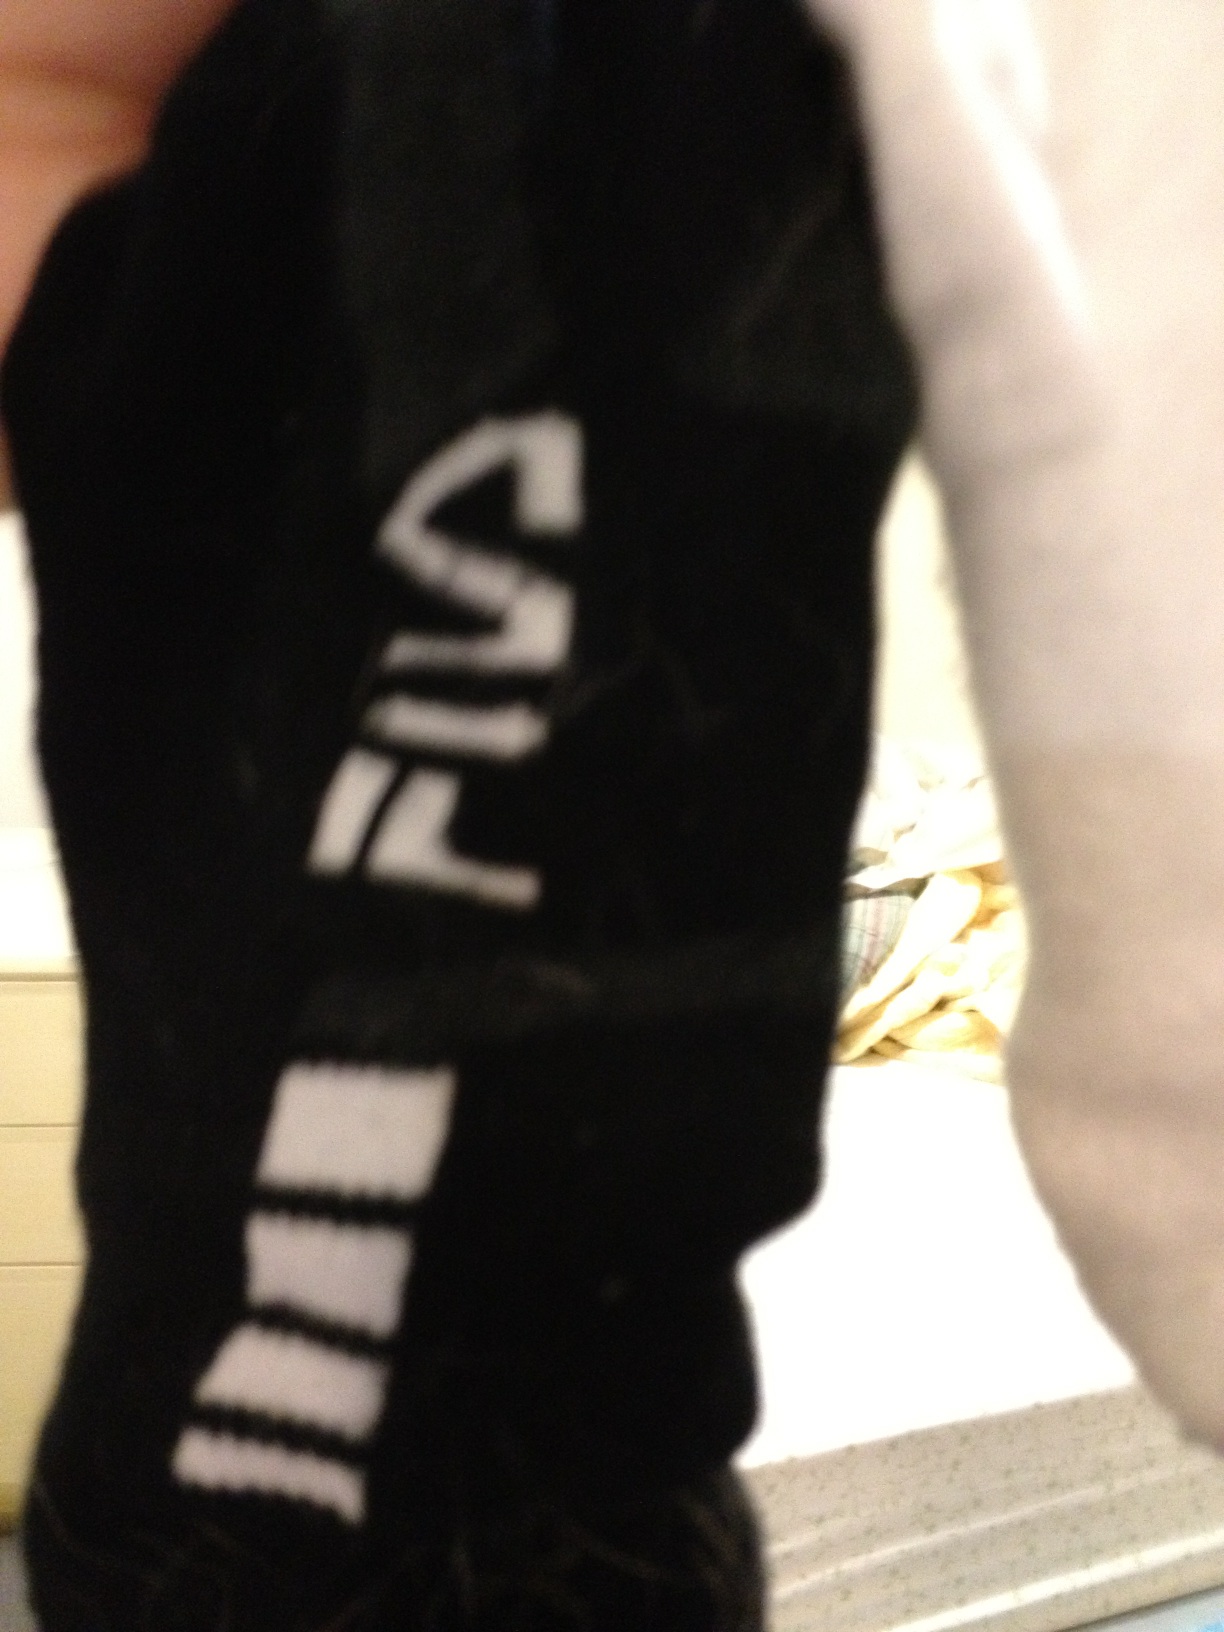Question: Do these socks match?
Answer: no